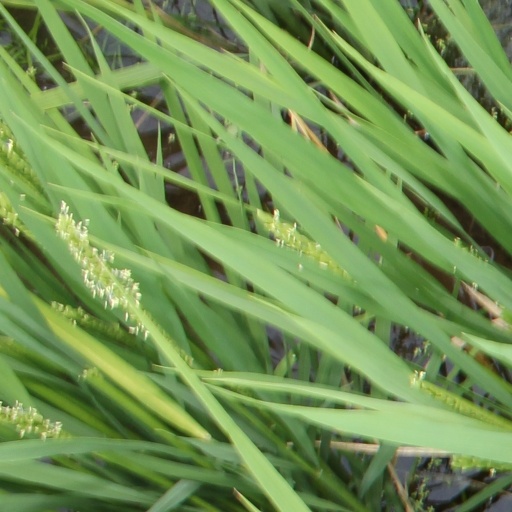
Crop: rice